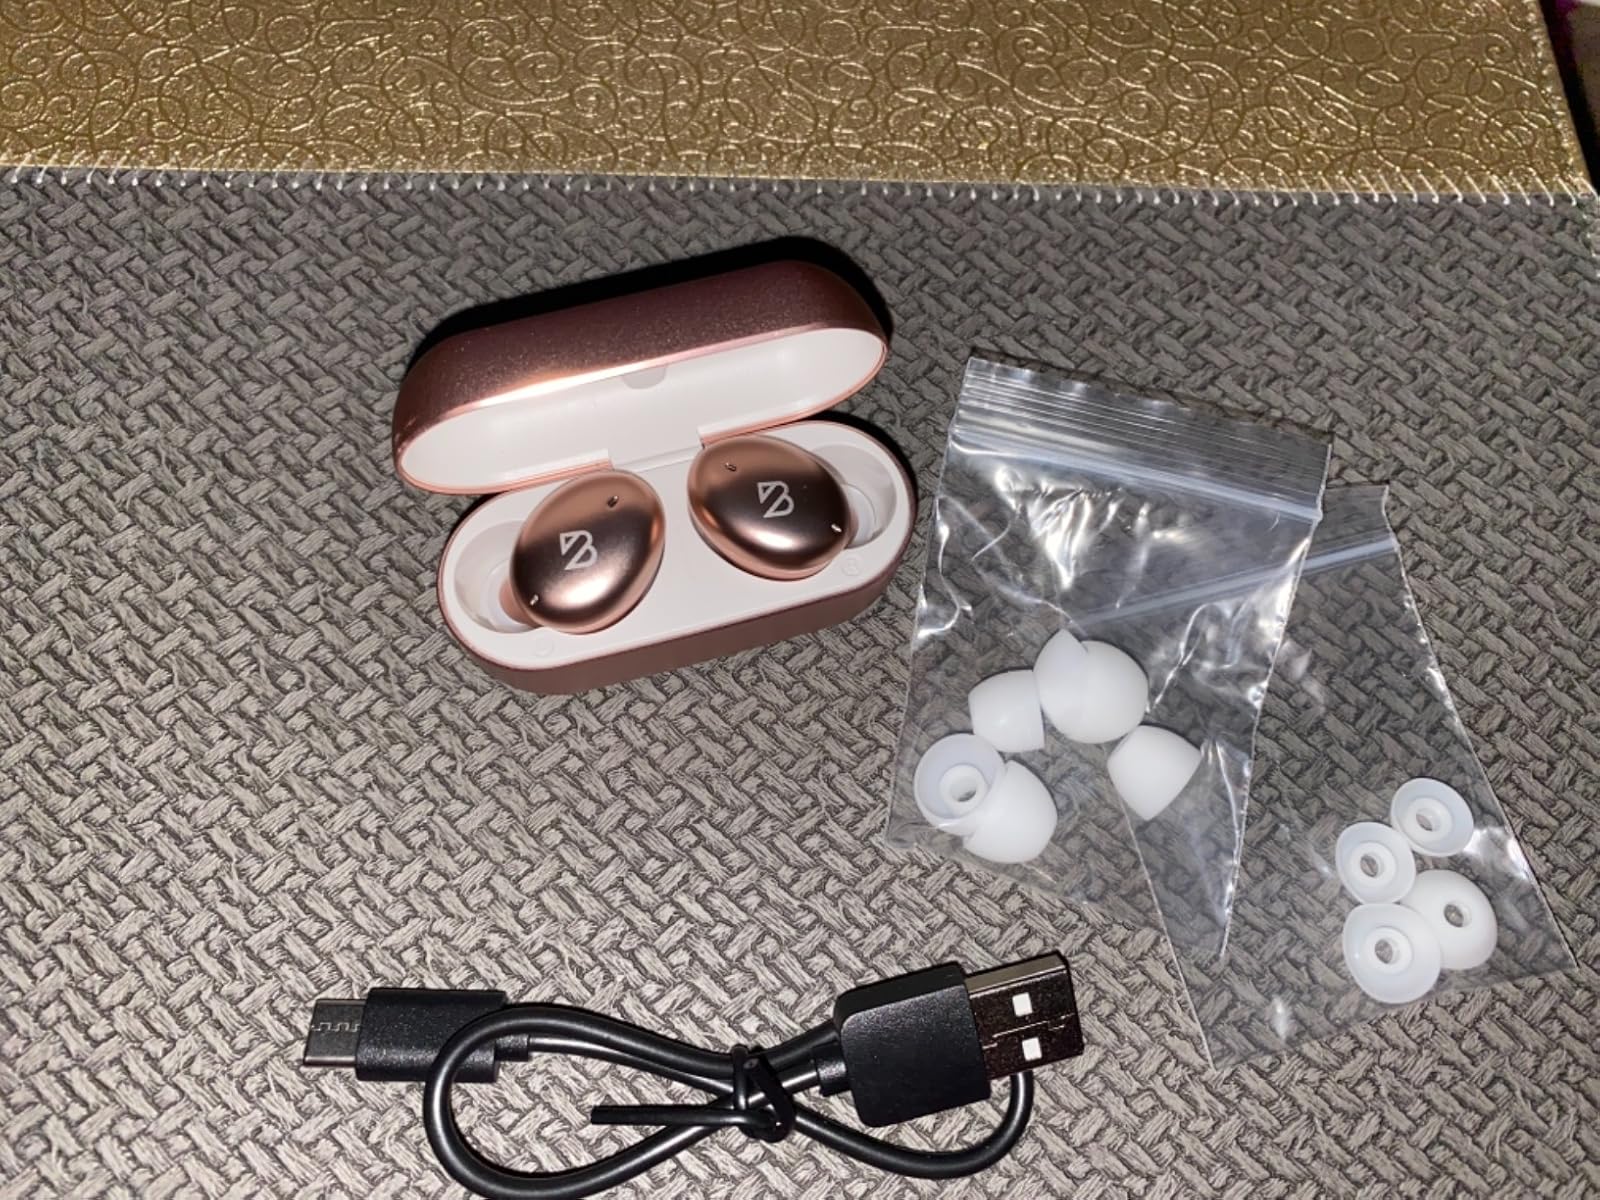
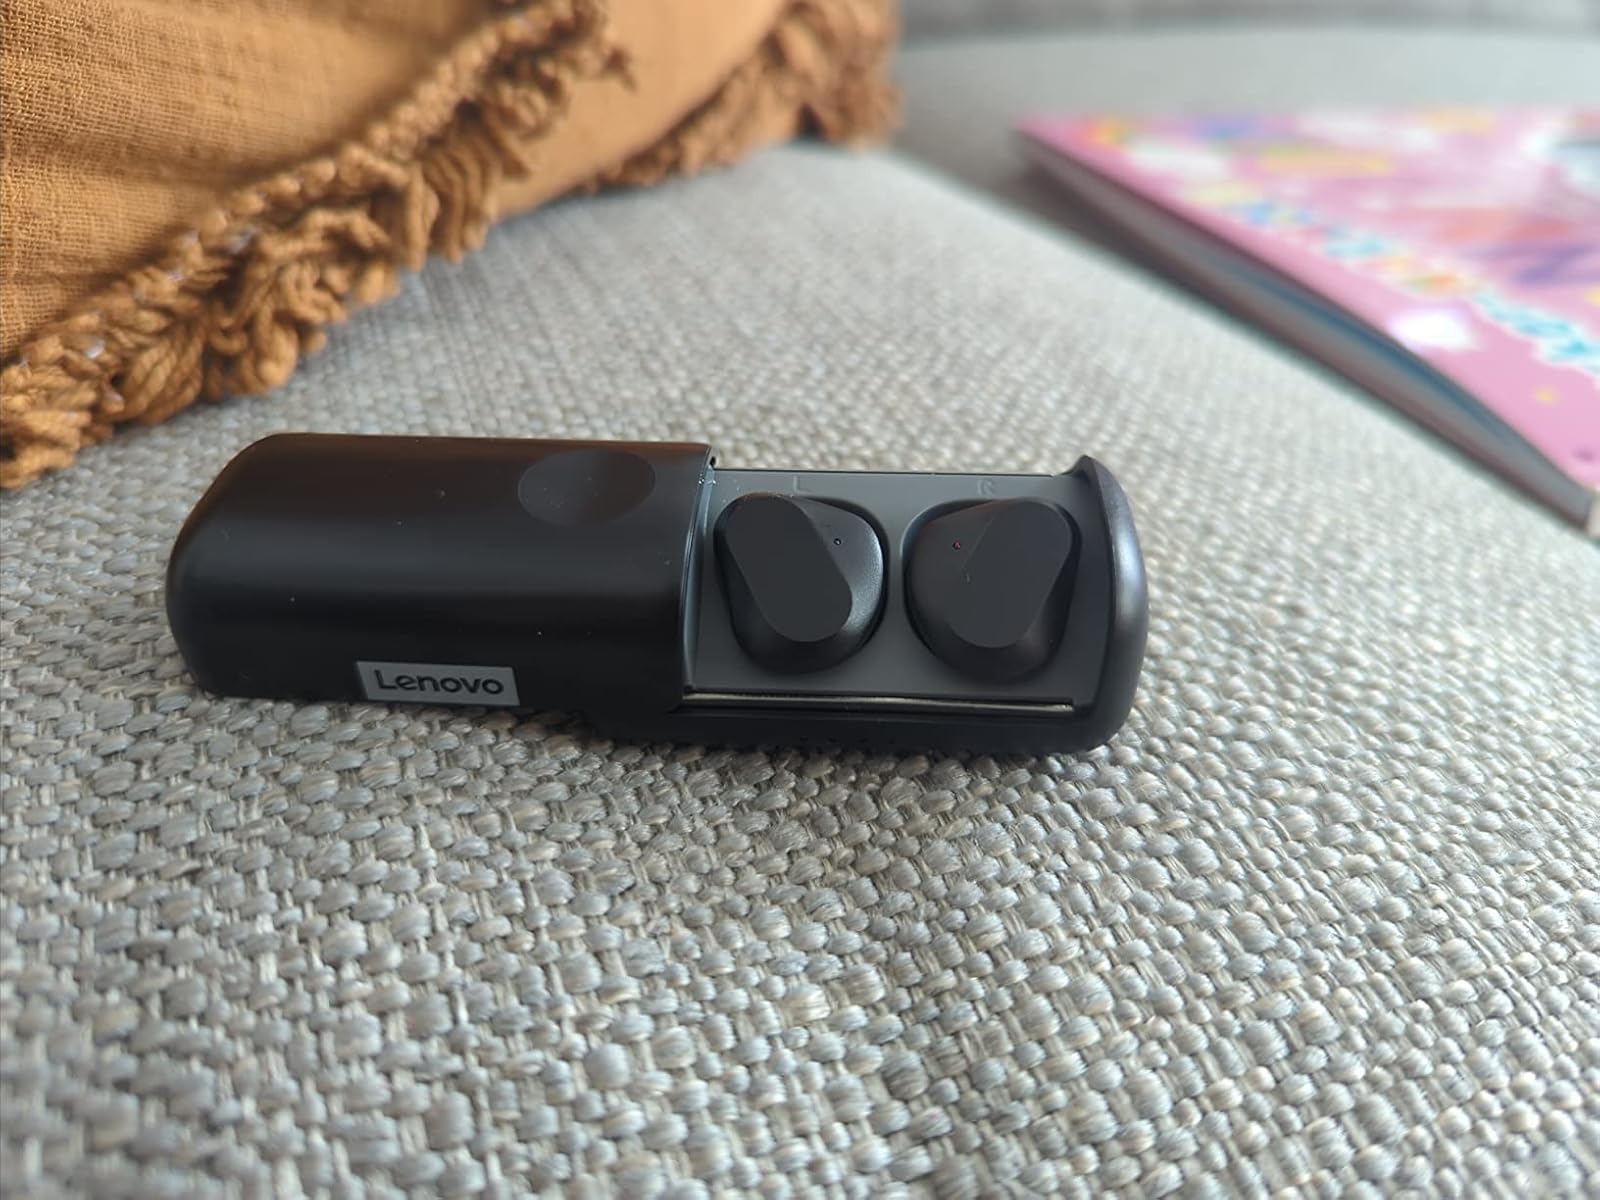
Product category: earbuds
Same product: no